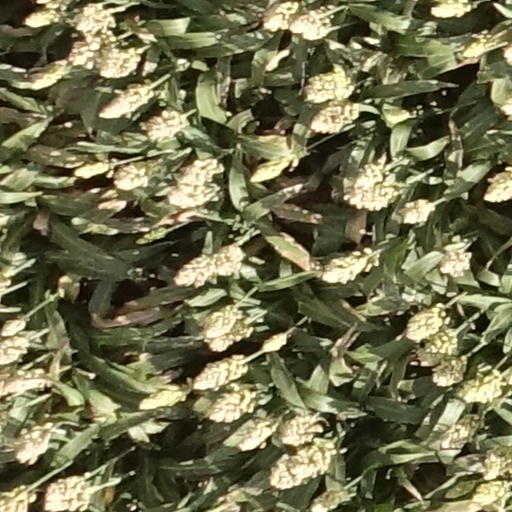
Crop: sorghum